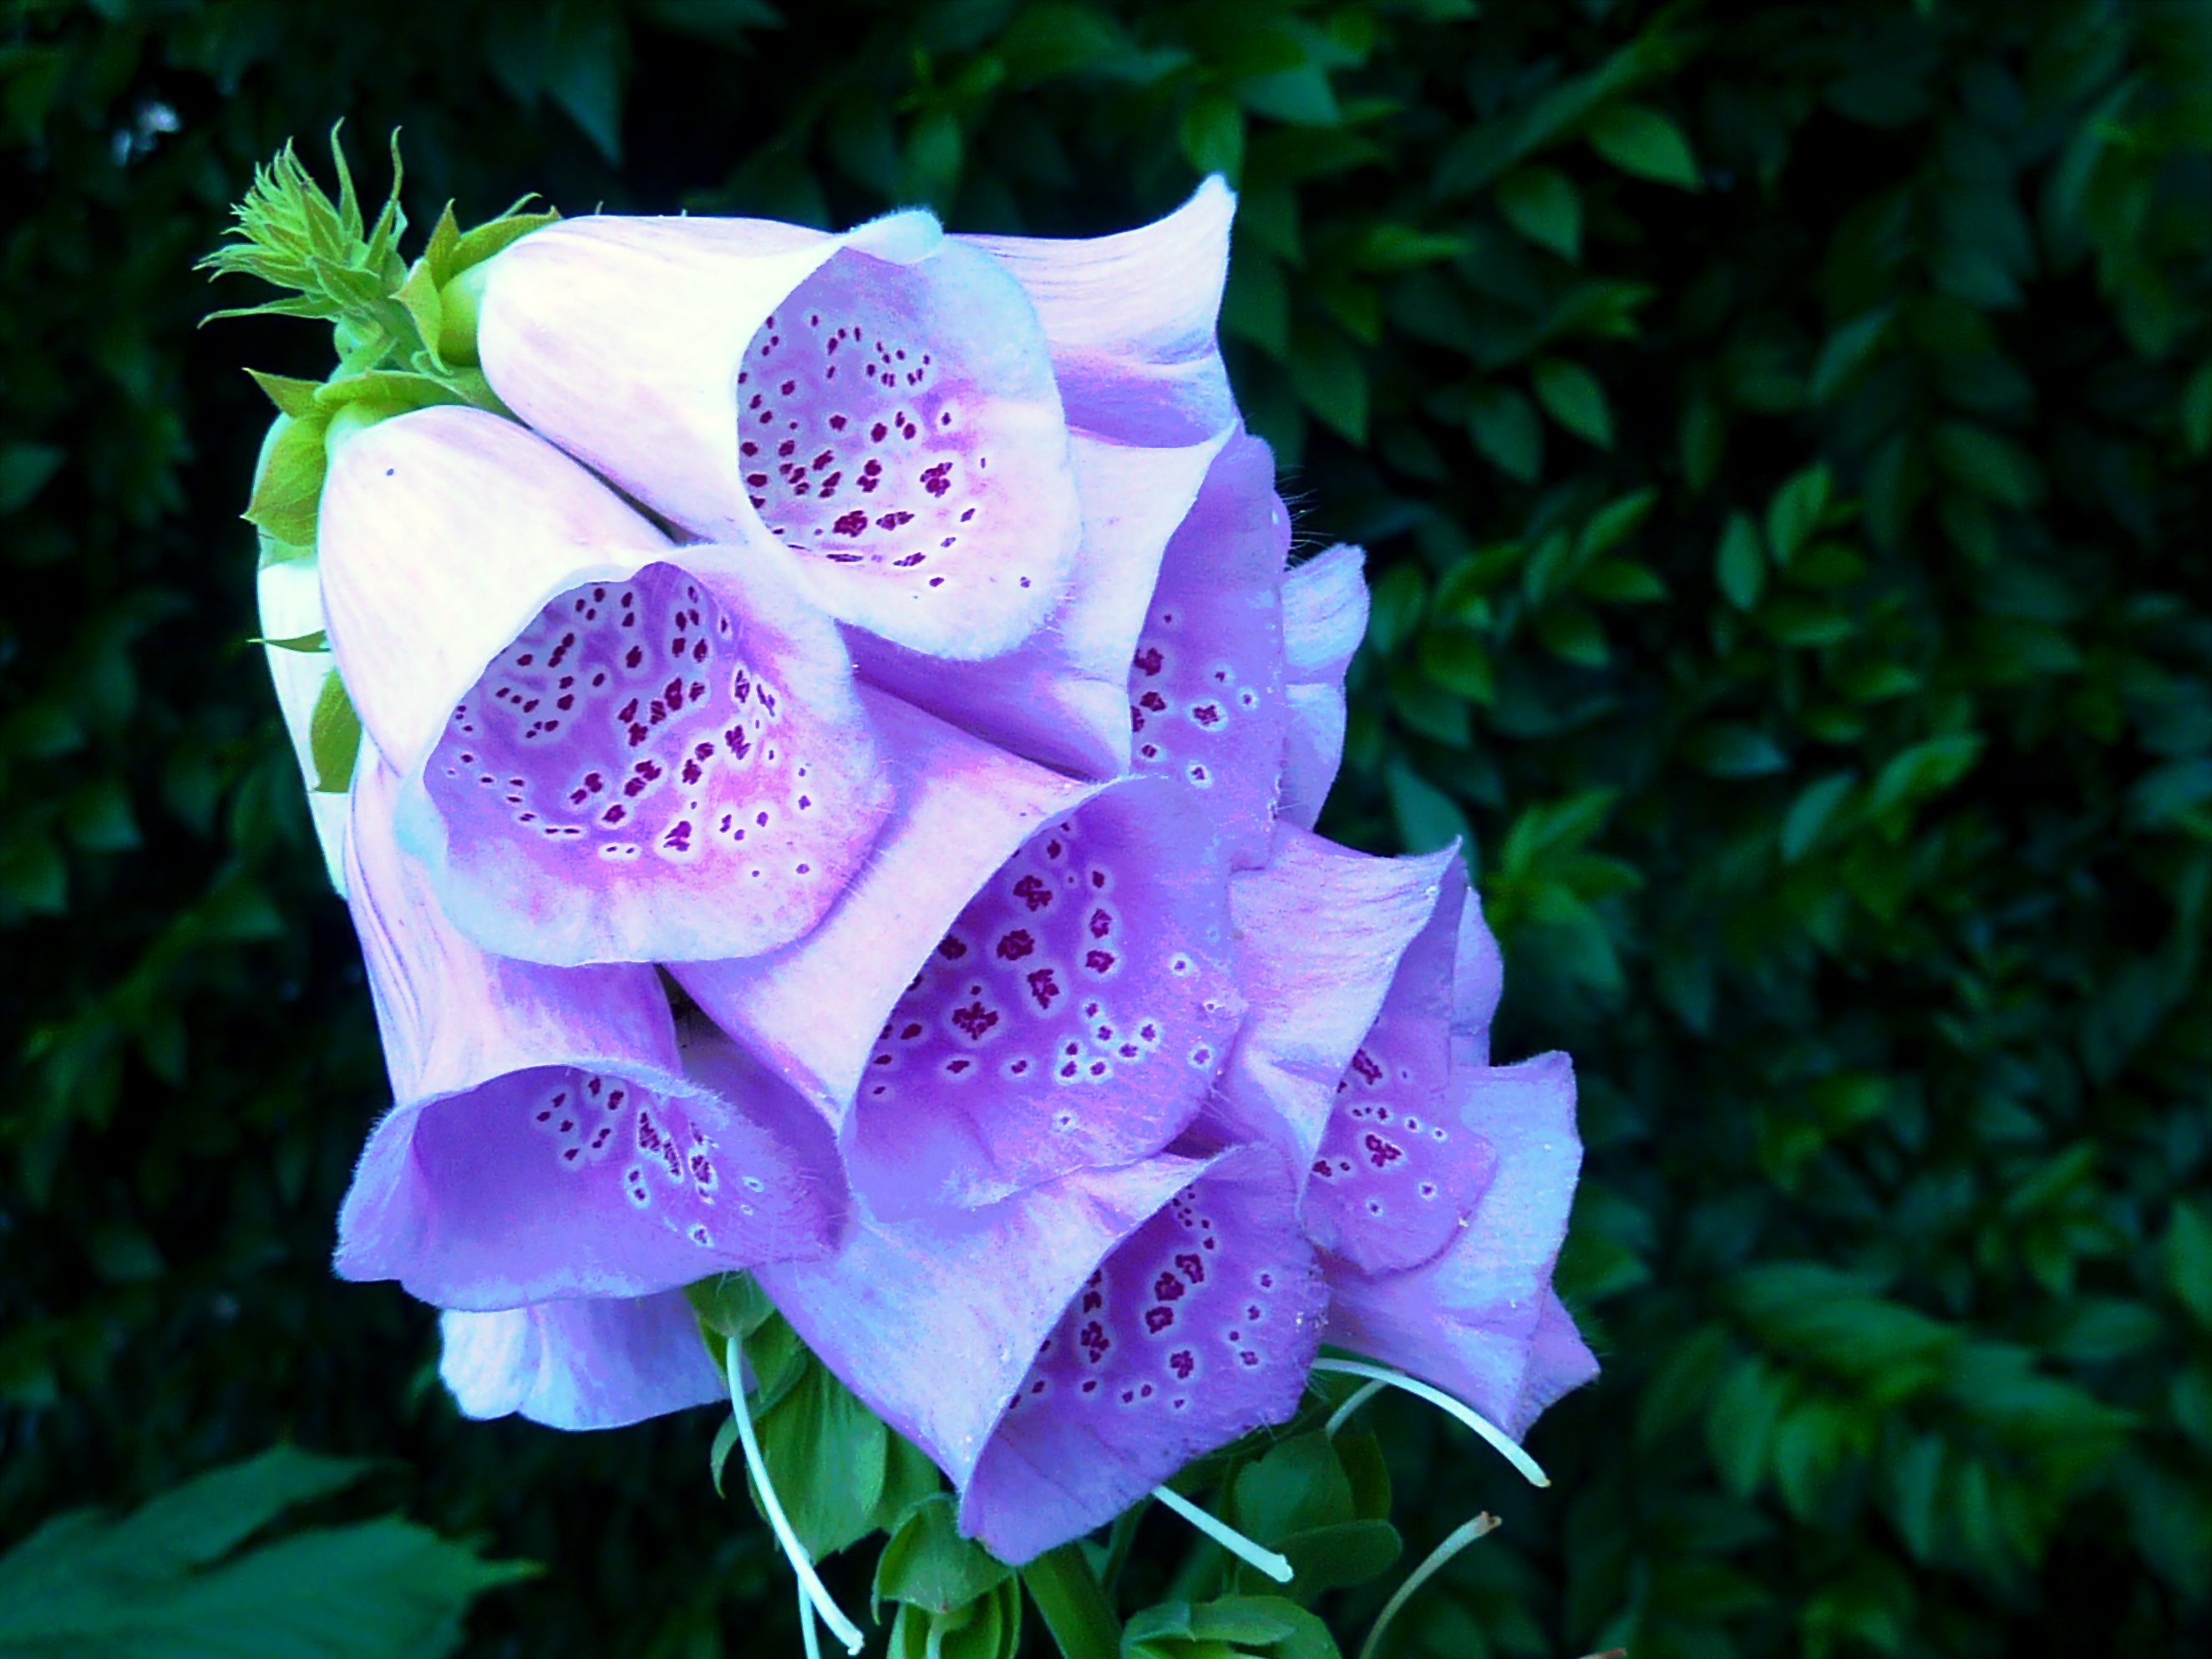
blossom, plant, flower, purple, petal, bloom, rose, botany, blue, hanging, flora, wild flower, violet, bellflower, macro photography, inflorescence, flowering plant, garden roses, rose family, blue violet, light blue, petite bellflower, glockig, blue purple, land plant